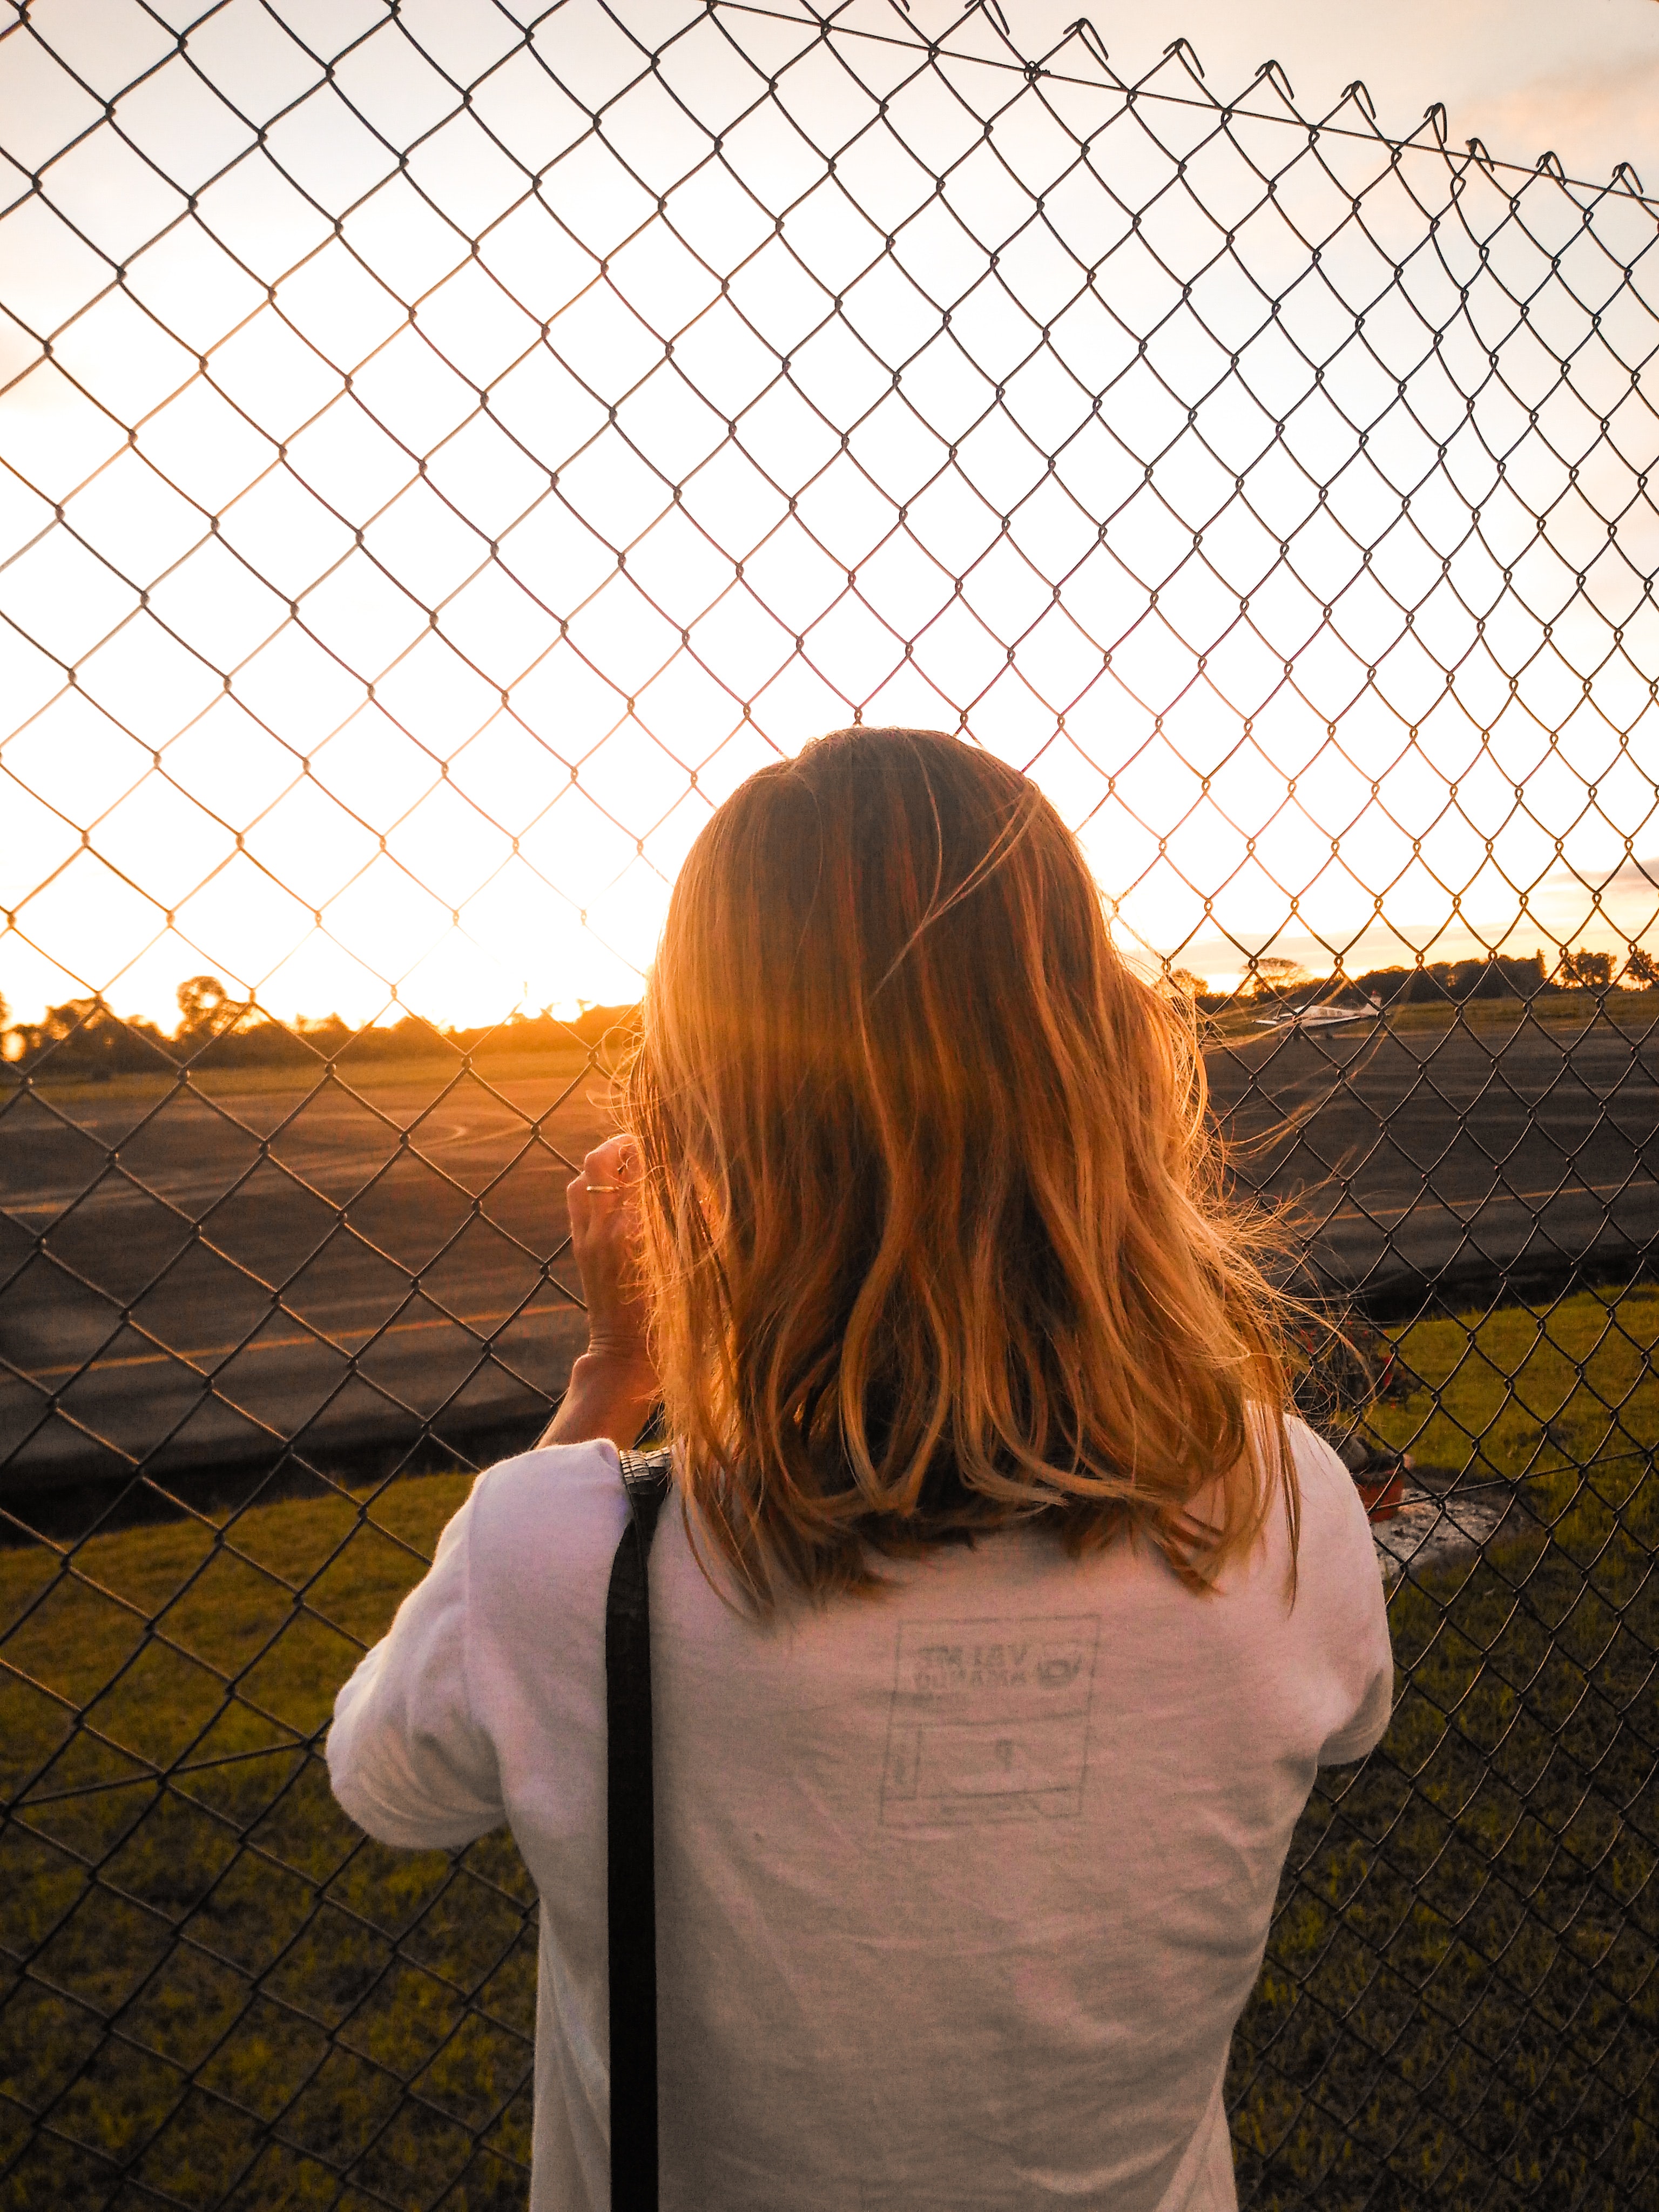
hair, light, beauty, hairstyle, sunlight, morning, long hair, chain link fencing, sky, fun, photography, net, backlighting, fence, wire fencing, happy, back